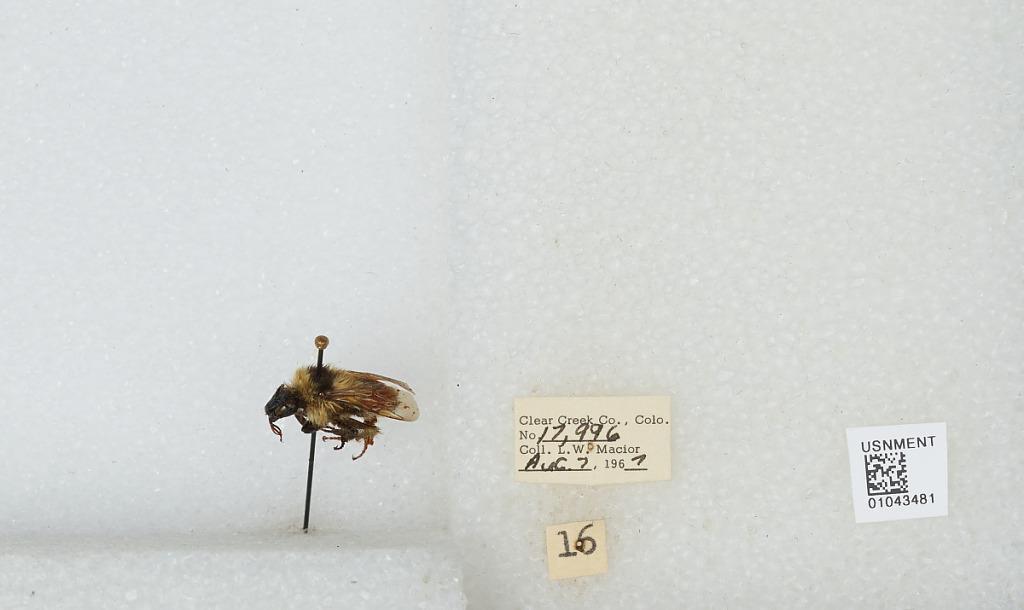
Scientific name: Bombus (Pyrobombus) bifarius Cresson
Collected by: L. Macior
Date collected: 1967-8-7
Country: United States
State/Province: Colorado
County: Clear Creek
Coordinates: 39.6958, -105.725